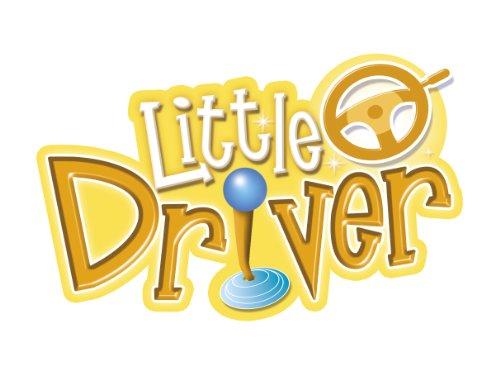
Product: CASDON Sat Nav Steering Wheel
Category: Toys & Games | Dress Up & Pretend Play | Pretend Play
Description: World’s first toy Sat Nav steering wheel.
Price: $16.39
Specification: ProductDimensions:4.5x8.5x17inches|ItemWeight:1.1pounds|ShippingWeight:1.32pounds(Viewshippingratesandpolicies)|DomesticShipping:ItemcanbeshippedwithinU.S.|InternationalShipping:ThisitemcanbeshippedtoselectcountriesoutsideoftheU.S.LearnMore|ASIN:B0037LJ0YG|Itemmodelnumber:634|Manufacturerrecommendedage:36months-9years|Batteries:3AAbatteriesrequired.